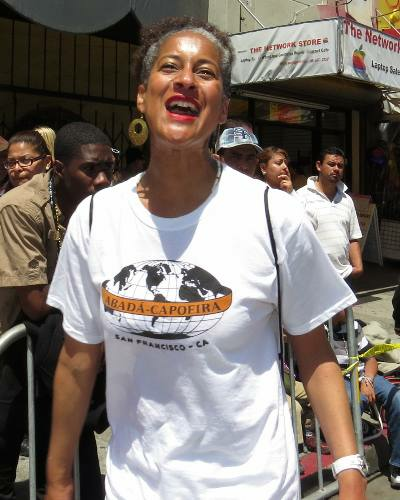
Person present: No